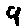
Label: 9